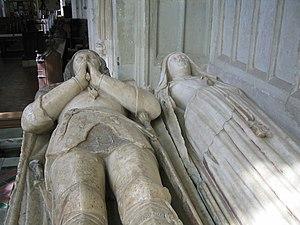
John de la Pole, né le 27 septembre 1442 et mort le 21 mai 1492, 2ᵉ duc de Suffolk et chevalier de l'ordre de la Jarretière, était surnommé le « duc manœuvrier ». Partisan de la Maison d’York à la fin de la Guerre des Deux-Roses, il obtint d’Édouard IV le rétablissement à son bénéfice des titres de son père.